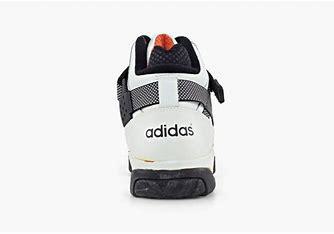
Brand: adidas
Model: Streetball Basketball